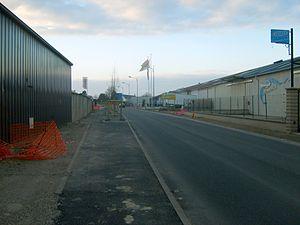
Industries de Brie Comte Robert Português: Industrias de Brie Comte Robert
La communauté de communes de l'Orée de la Brie est une communauté de communes française partagée entre les départements de Seine-et-Marne et de l'Essonne en région Île-de-France.
Brie-Comte-Robert, nommée localement Brie, est une commune francilienne située à l'ouest du département de Seine-et-Marne. Capitale historique de la Brie française, la commune est située sur la bordure du plateau de la Brie.